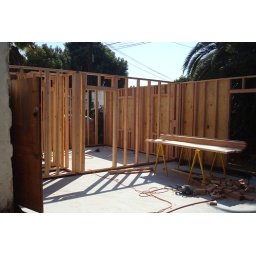
throught the front door, standing in the kitchen looking into the bedroom